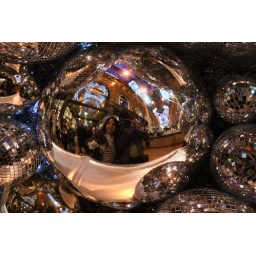
The disco ball xmas tree in Victoria Quarters :D